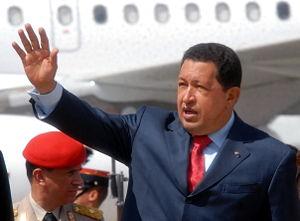
L’histoire de la Colombie commence il y a plus de 20 000 ans. Différentes civilisations amérindiennes se développent dès cette époque, dont la plus influente est celle du peuple Chibcha. Celui-ci domine le centre du pays lorsque Christophe Colomb « découvre » l'Amérique en 1492.